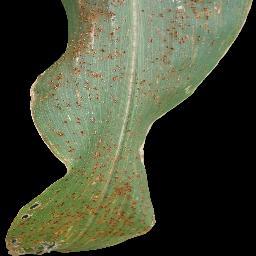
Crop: corn
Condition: (maize)_common_rust